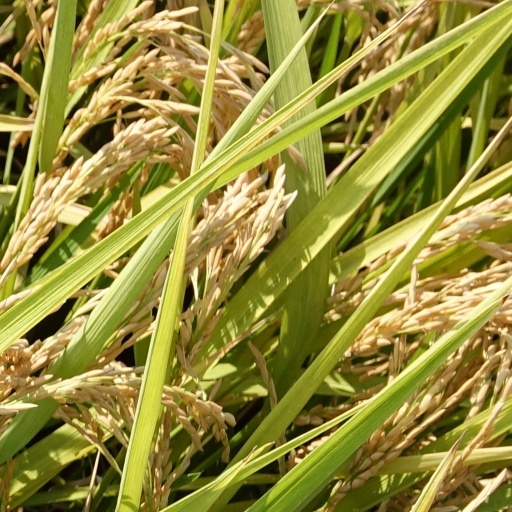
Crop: rice